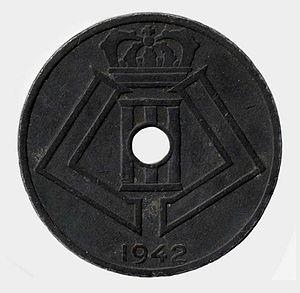
L'histoire de la Belgique pendant la Seconde Guerre mondiale est la période de l'histoire de la Belgique se déroulant entre l'invasion de la Belgique en mai 1940 et sa libération entre fin 1944 et début 1945.
Les pièces de monnaie en franc belge sont une des représentations physiques, avec les billets de banque, de la monnaie de la Belgique, émises de 1832 à 2001, par la Monnaie royale de Belgique en franc, centime et belga. Les pièces en euro remplacent ces pièces depuis le 1ᵉʳ janvier 2002.